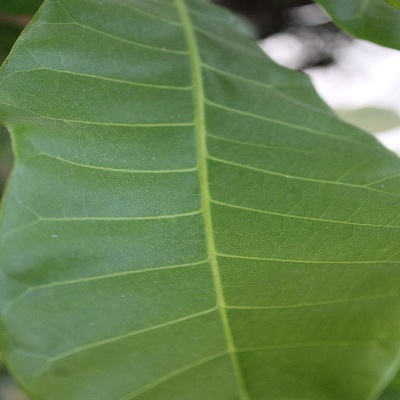
Crop: Cashew
Condition: healthy